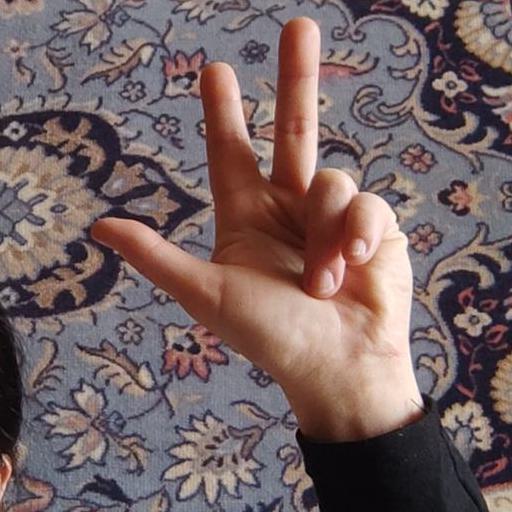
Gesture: three2